Categorical grant

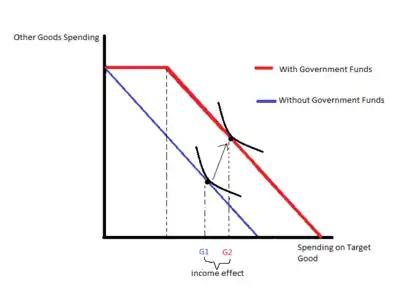
Possible Crowd Out of Categorical Grant

Economists have studied the idea of categorical grants through the systems they support, such as Medicaid, food stamps, and education programs. Specifically, they have looked at how these grants might cause the income and crowding out effects.